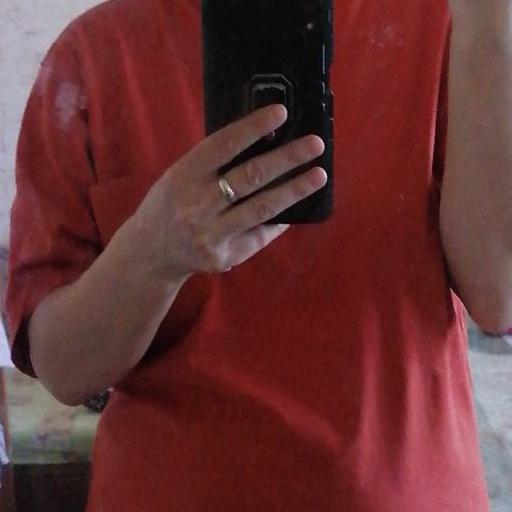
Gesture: no_gesture